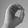
ASL letter: O